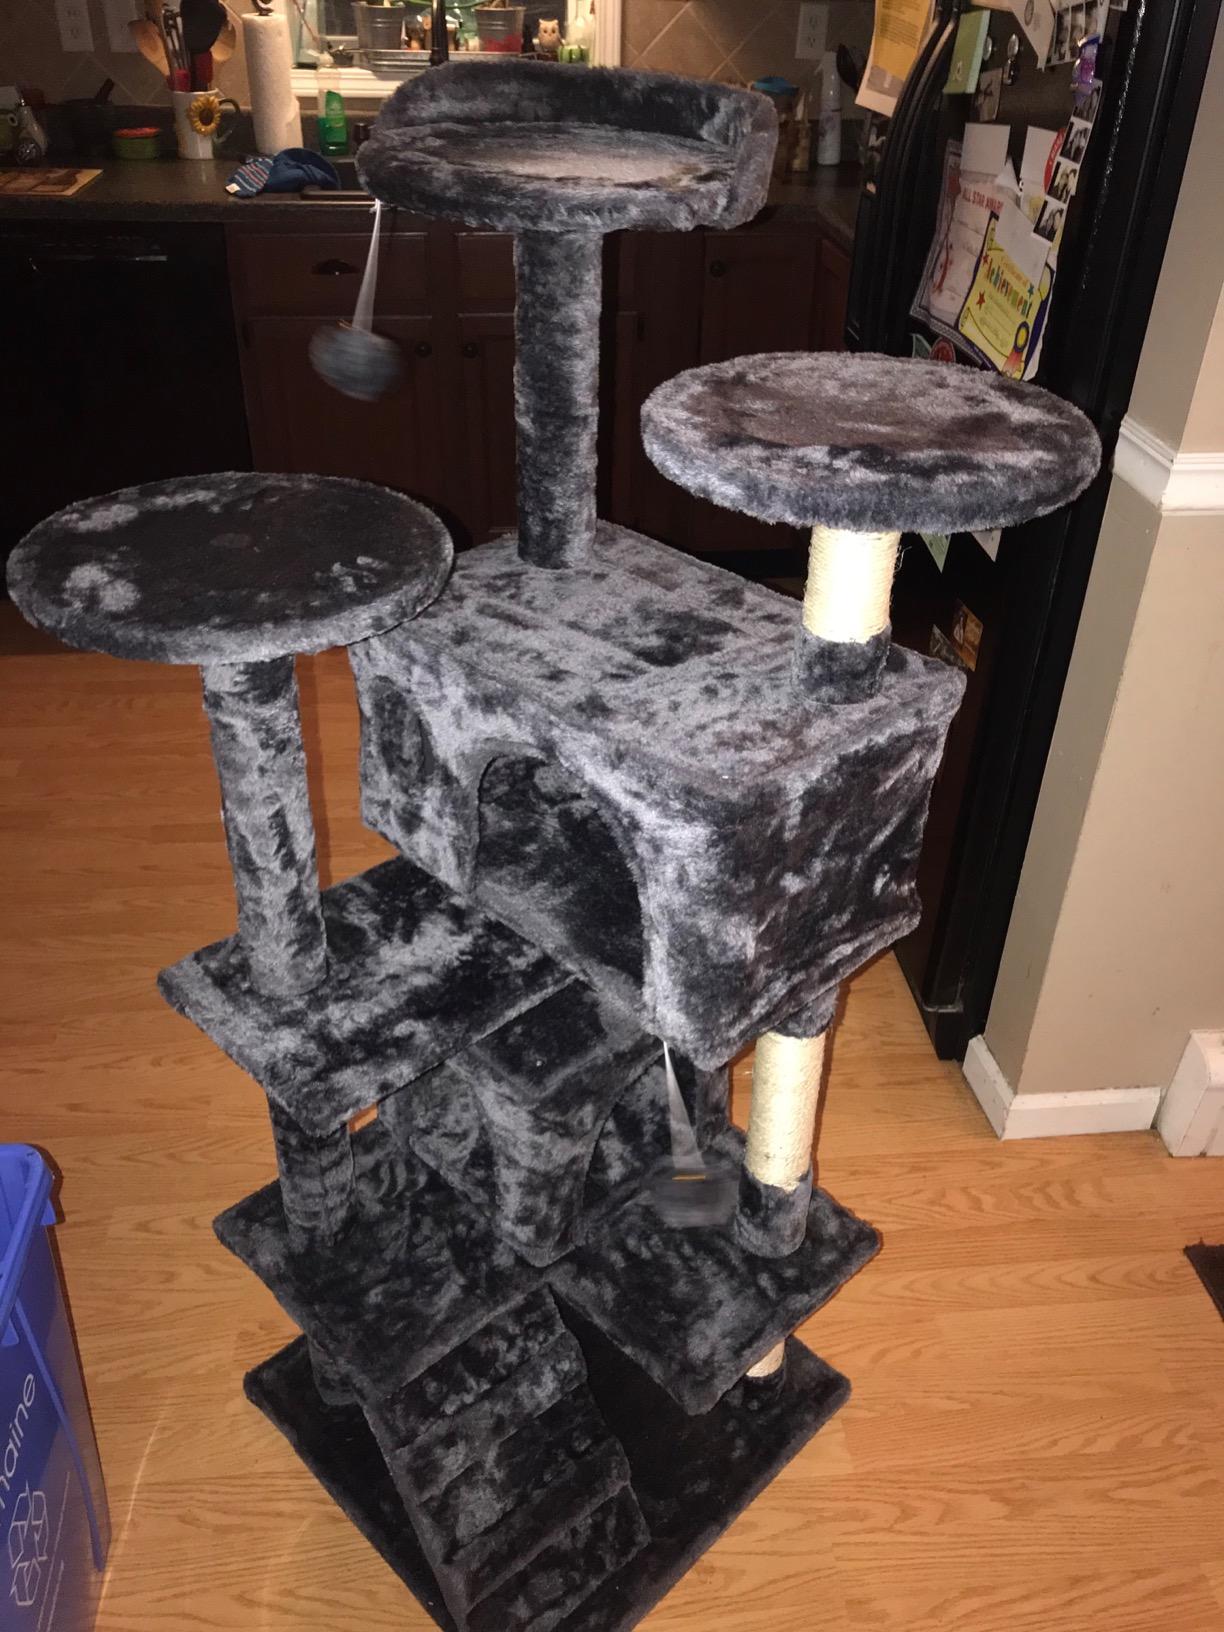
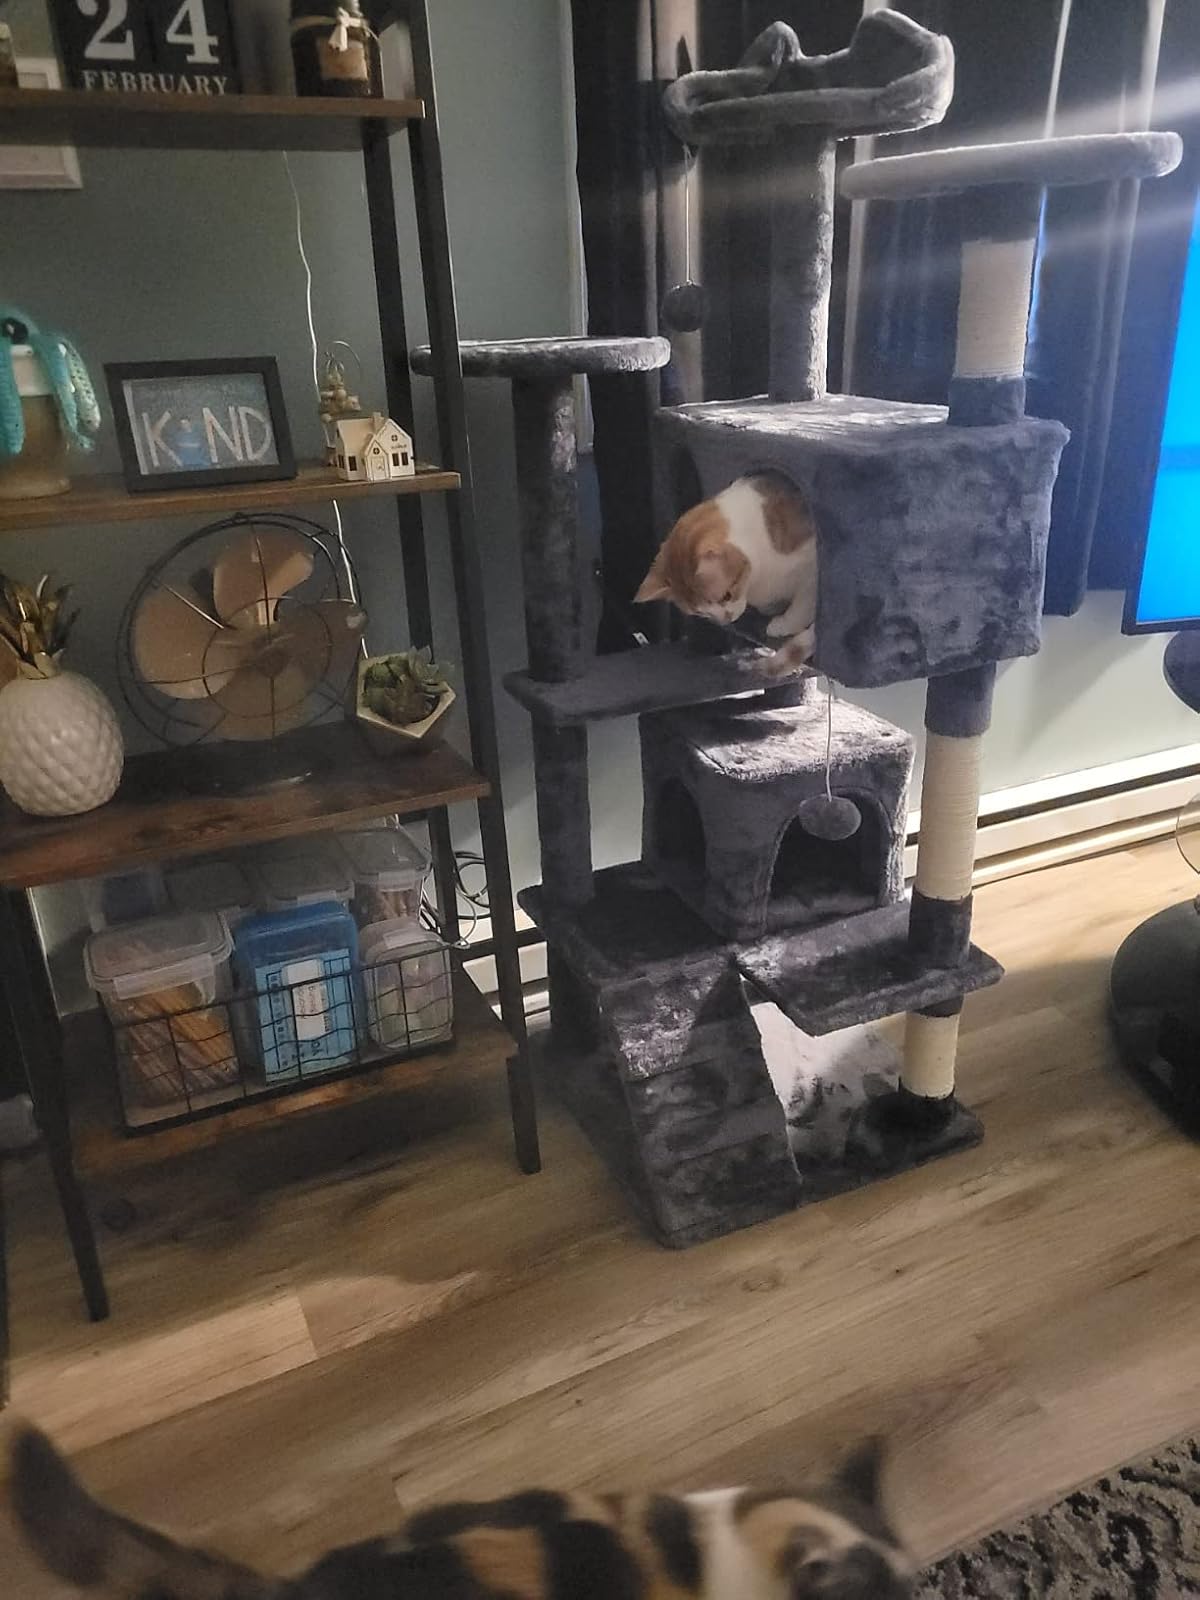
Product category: items_cat tree
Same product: yes